2022 Durham Region municipal elections

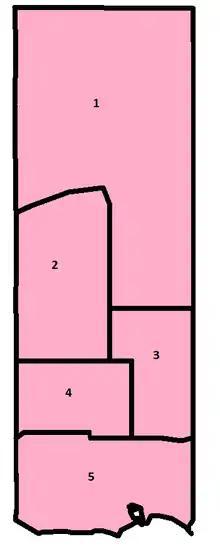
Map of Oshawa's five new wards

Pickering elected 1 mayor, 3 regional councillors in 1 of 3 wards, and 3 city councillors in 1 of 3 wards.